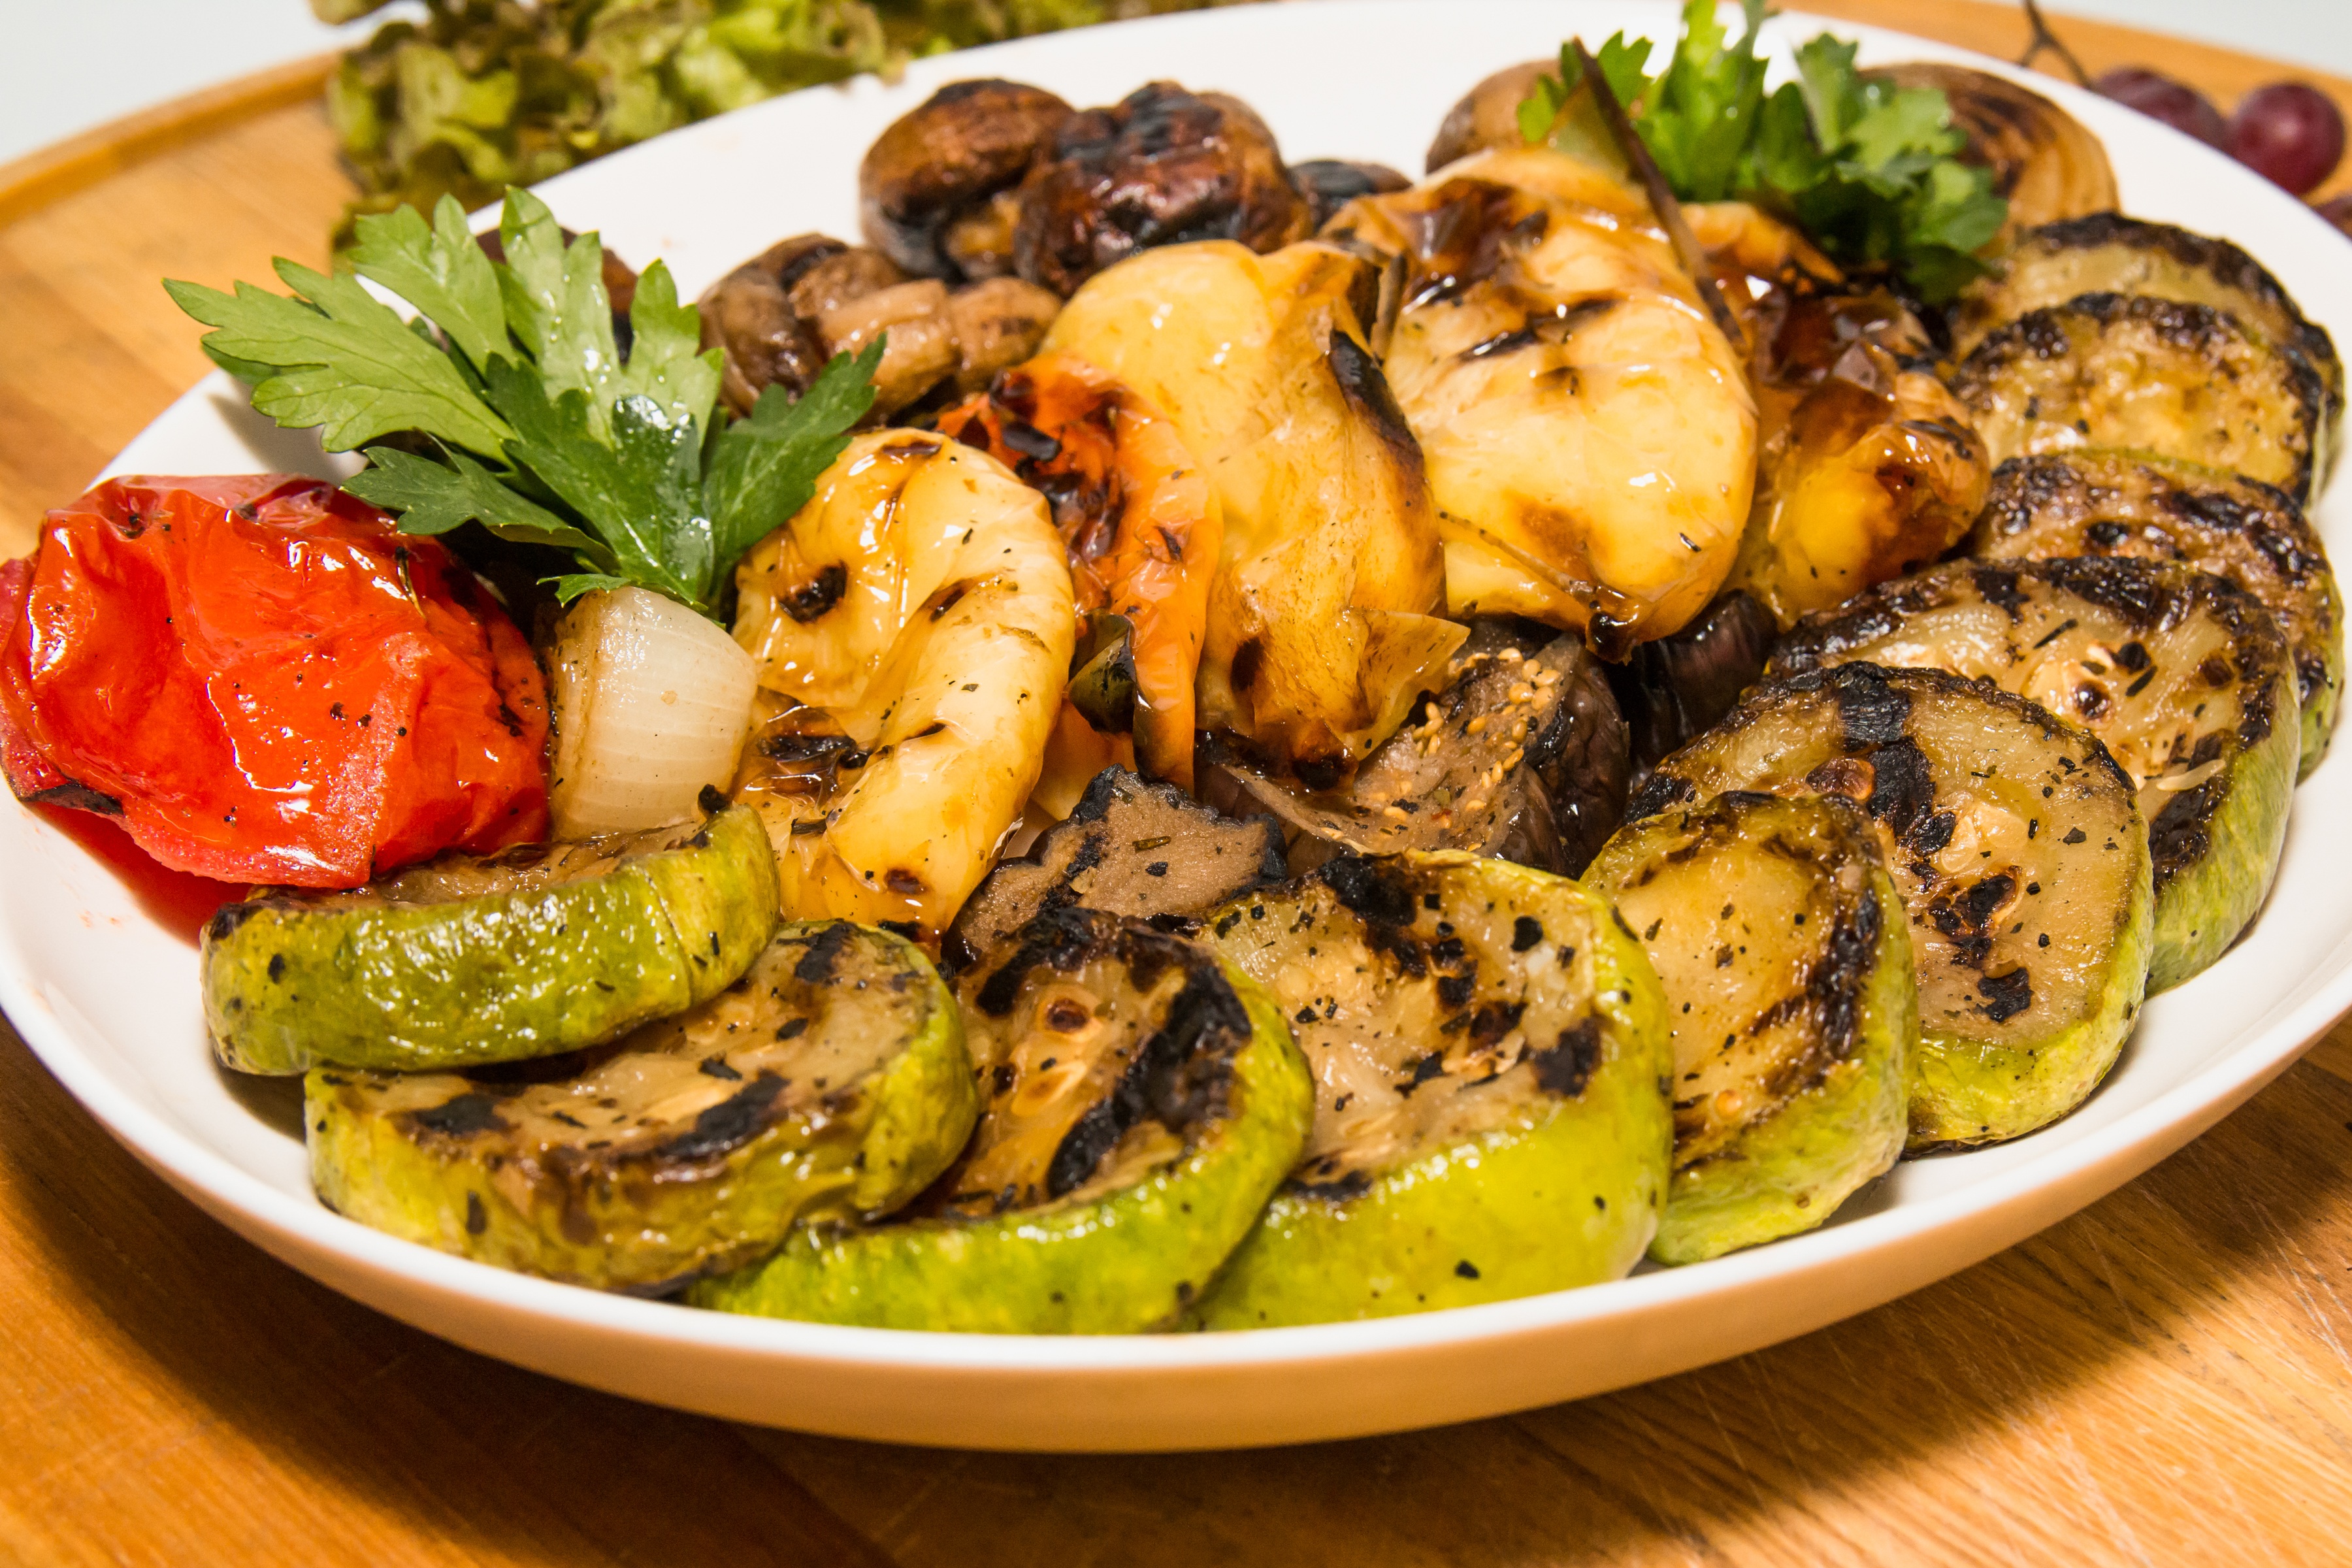
plant, dish, meal, food, green, pepper, produce, vegetable, closeup, meat, lunch, cuisine, grill, use, nutrition, vegetables, mushrooms, zucchini, vegetarian food, diet, vegetarianism, a healthy diet, flowering plant, useful, land plant